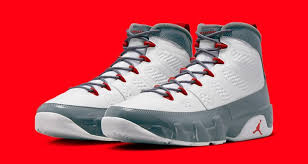
Label: Sneaker